Meghma

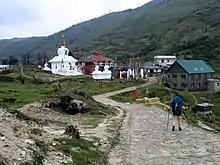
A trekker entering the Meghma village towards Sandakphu

Meghma as the name suggest is covered by clouds most of the time. The tourist or the guests entering Meghma is welcomed by the Buddhist monastery because the cloud is a magician here which conceals and reveals the monastery. Built in the early fifties, it is one of the prominent monasteries of the region because it treasures 108 forms of Buddha. These 108 Buddhas are believed to be encountered in ones journey from this world to the next world (Sukhawati Bhavan) depending on his Karma.